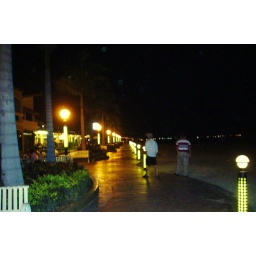
When the candles stood as lamps in the dark